Biloxi Lighthouse

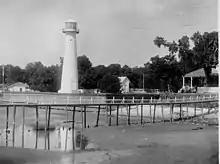
Coast Guard archive photo: October 1892

In 1898, a telephone cable was laid by Reese Hutchinson between the Biloxi and the Ship Island lighthouses at the start of the Spanish–American War.